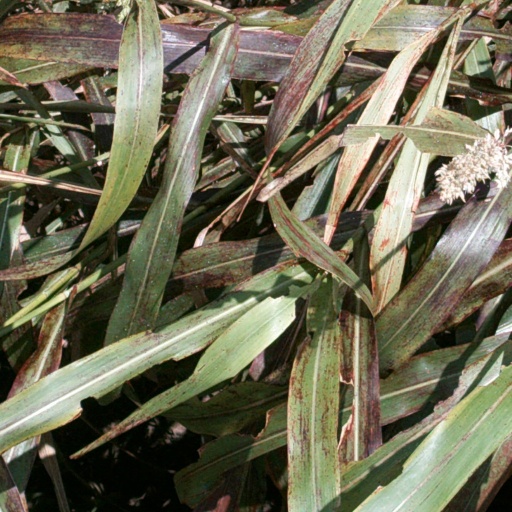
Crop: sorghum